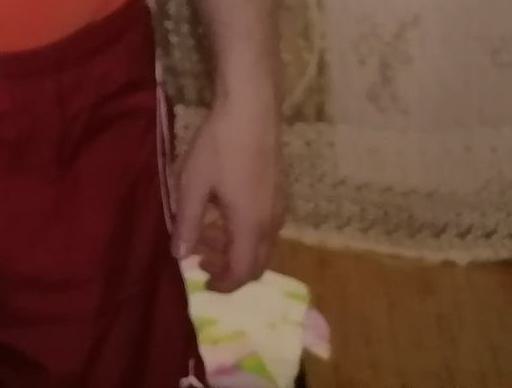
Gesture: no_gesture